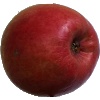
Label: apple_crimson_snow